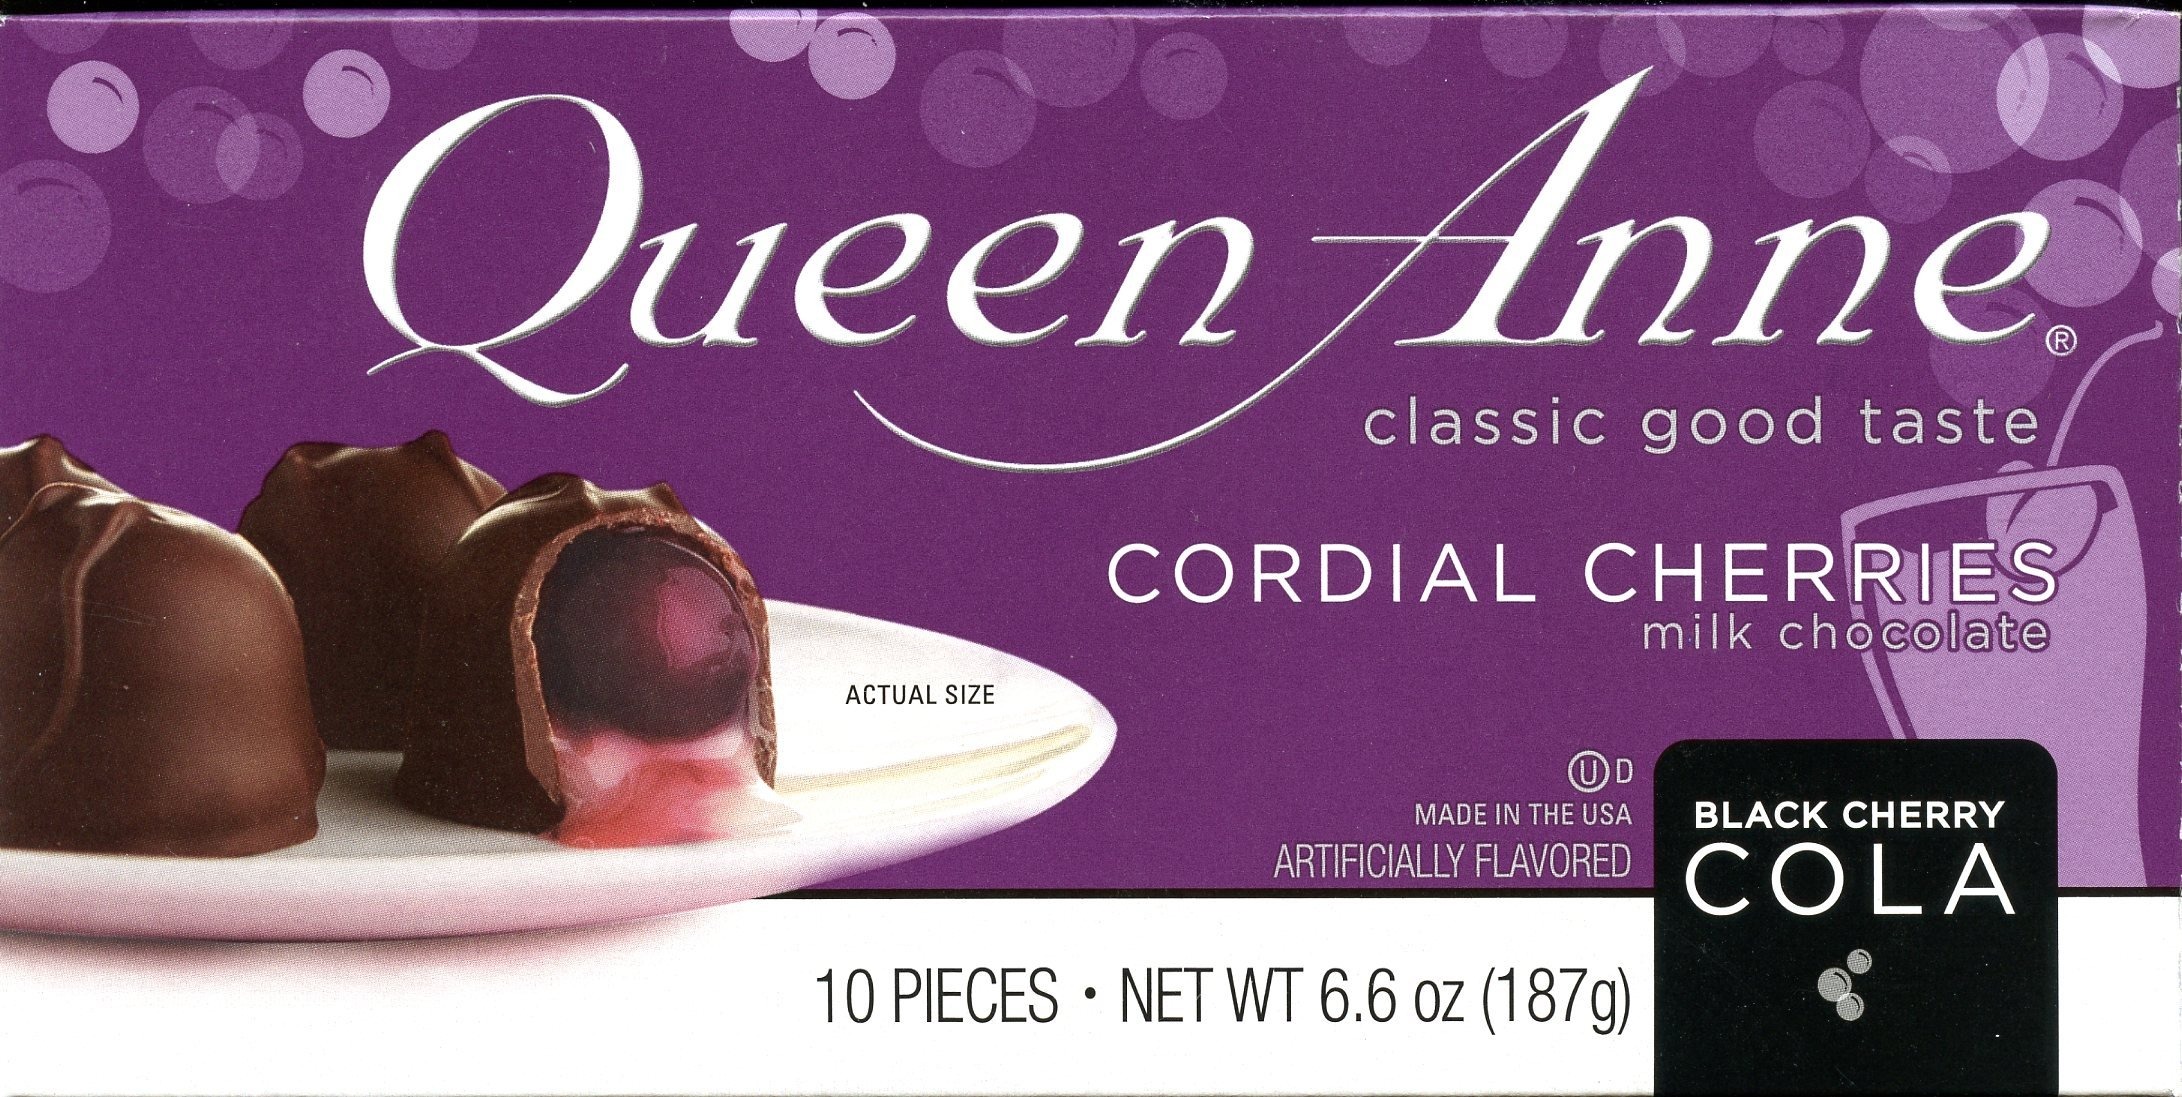
Item Name: Queen Anne Milk Chocolate Black Cherry Cola Cordial Cherries
Product Description: 11
Value: 6.6
Unit: Ounce

Price: 7.31